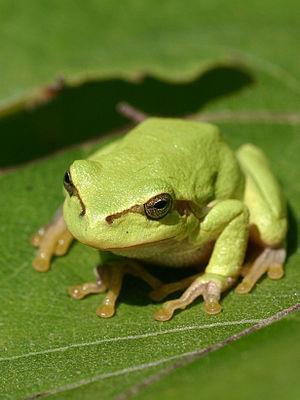
Rainette verte (Hyla arborea). Image prise près de Gruberau (Basse-Autriche).